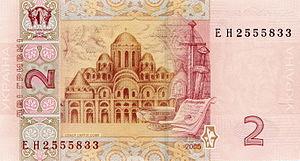
La hryvnia est la devise monétaire de l’Ukraine depuis le 2 septembre 1996, date à laquelle elle a remplacé le karbovanets ukrainien au taux d'une hryvnia pour 100 000 karbovantsiv. La hryvnia se subdivise en 100 kopecks.